Oberlin Academy

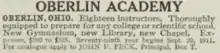
Classified ad for Oberlin Academy from the Saturday Evening Post, July 29, 1911

Edward Henry Fairchild was the school's principal from 1853 until 1869. An abolitionist, he went on to become president of Berea College, a coeducational and integrated institution in Kentucky. John Fisher Peck also served as the school's principal. His daughter, Emily Peck, tutored Latin and Greek at the preparatory department and was an artist who depicted fellow Oberlin alums in sculpture.